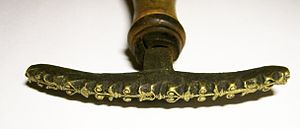
Prægning / Galleri
Filét til prægning på bogbind
Ved prægning frembringes aftryk med prægestempler i form af fordybninger eller ophøjede figurer i et stof.